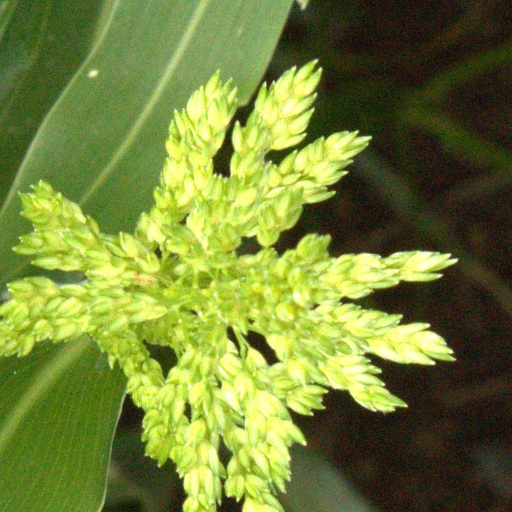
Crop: sorghum